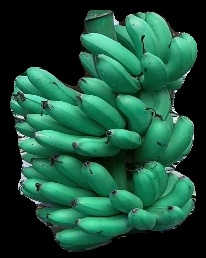
Variety: rasbale
Grade: grade1